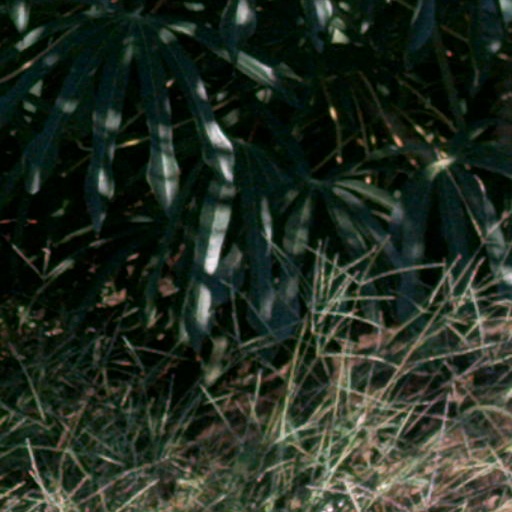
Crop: cassava